Southcott family

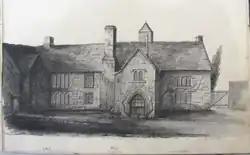
Indio House the manor house of Bovey Tracey, former seat of the Southcott Family

Capt. Thomas Southcot (1608–1657) was an officer of the Cavalier Army during the First English Civil War, the early part of the English Civil War. He was the son of Sir George Southcott MP (1572–1638). In 1644 he was the garrison commander of the Cavalier army based at Calstock and Cotehele, a detachments of Sir Richard Grenville's army based on the Cornish side of the Tamar Valley. He defended Cornwall from Robert Devereux, 3rd Earl of Essex Parliamentarians force.